Mark Jones (footballer, born 1933)

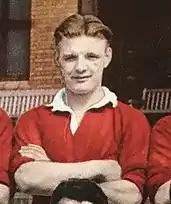
Jones in 1957

Mark Jones (15 June 1933 – 6 February 1958) was an English footballer and one of eight Manchester United players to lose their lives in the Munich air disaster. Jones was born in Wombwell, near Barnsley, West Riding of Yorkshire in 1933, the third of seven children born to miner Amos Jones (1894–1968) and his wife Lucy (1896–1957). He was the club's first-choice centre-half for much of the 1950s and collected two League Championship winner's medals.